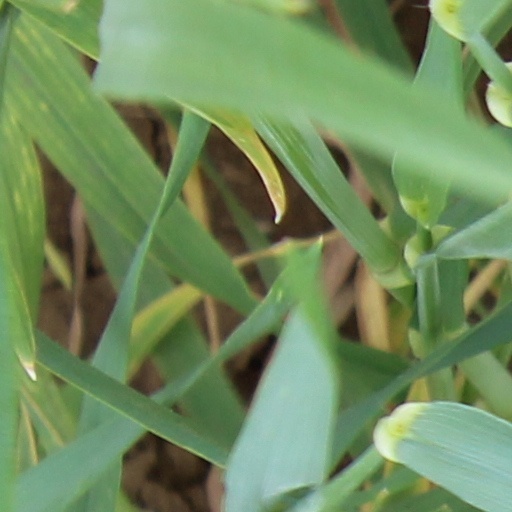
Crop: wheat